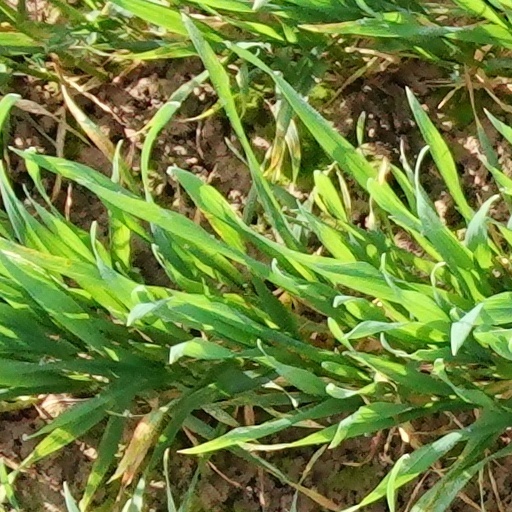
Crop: wheat